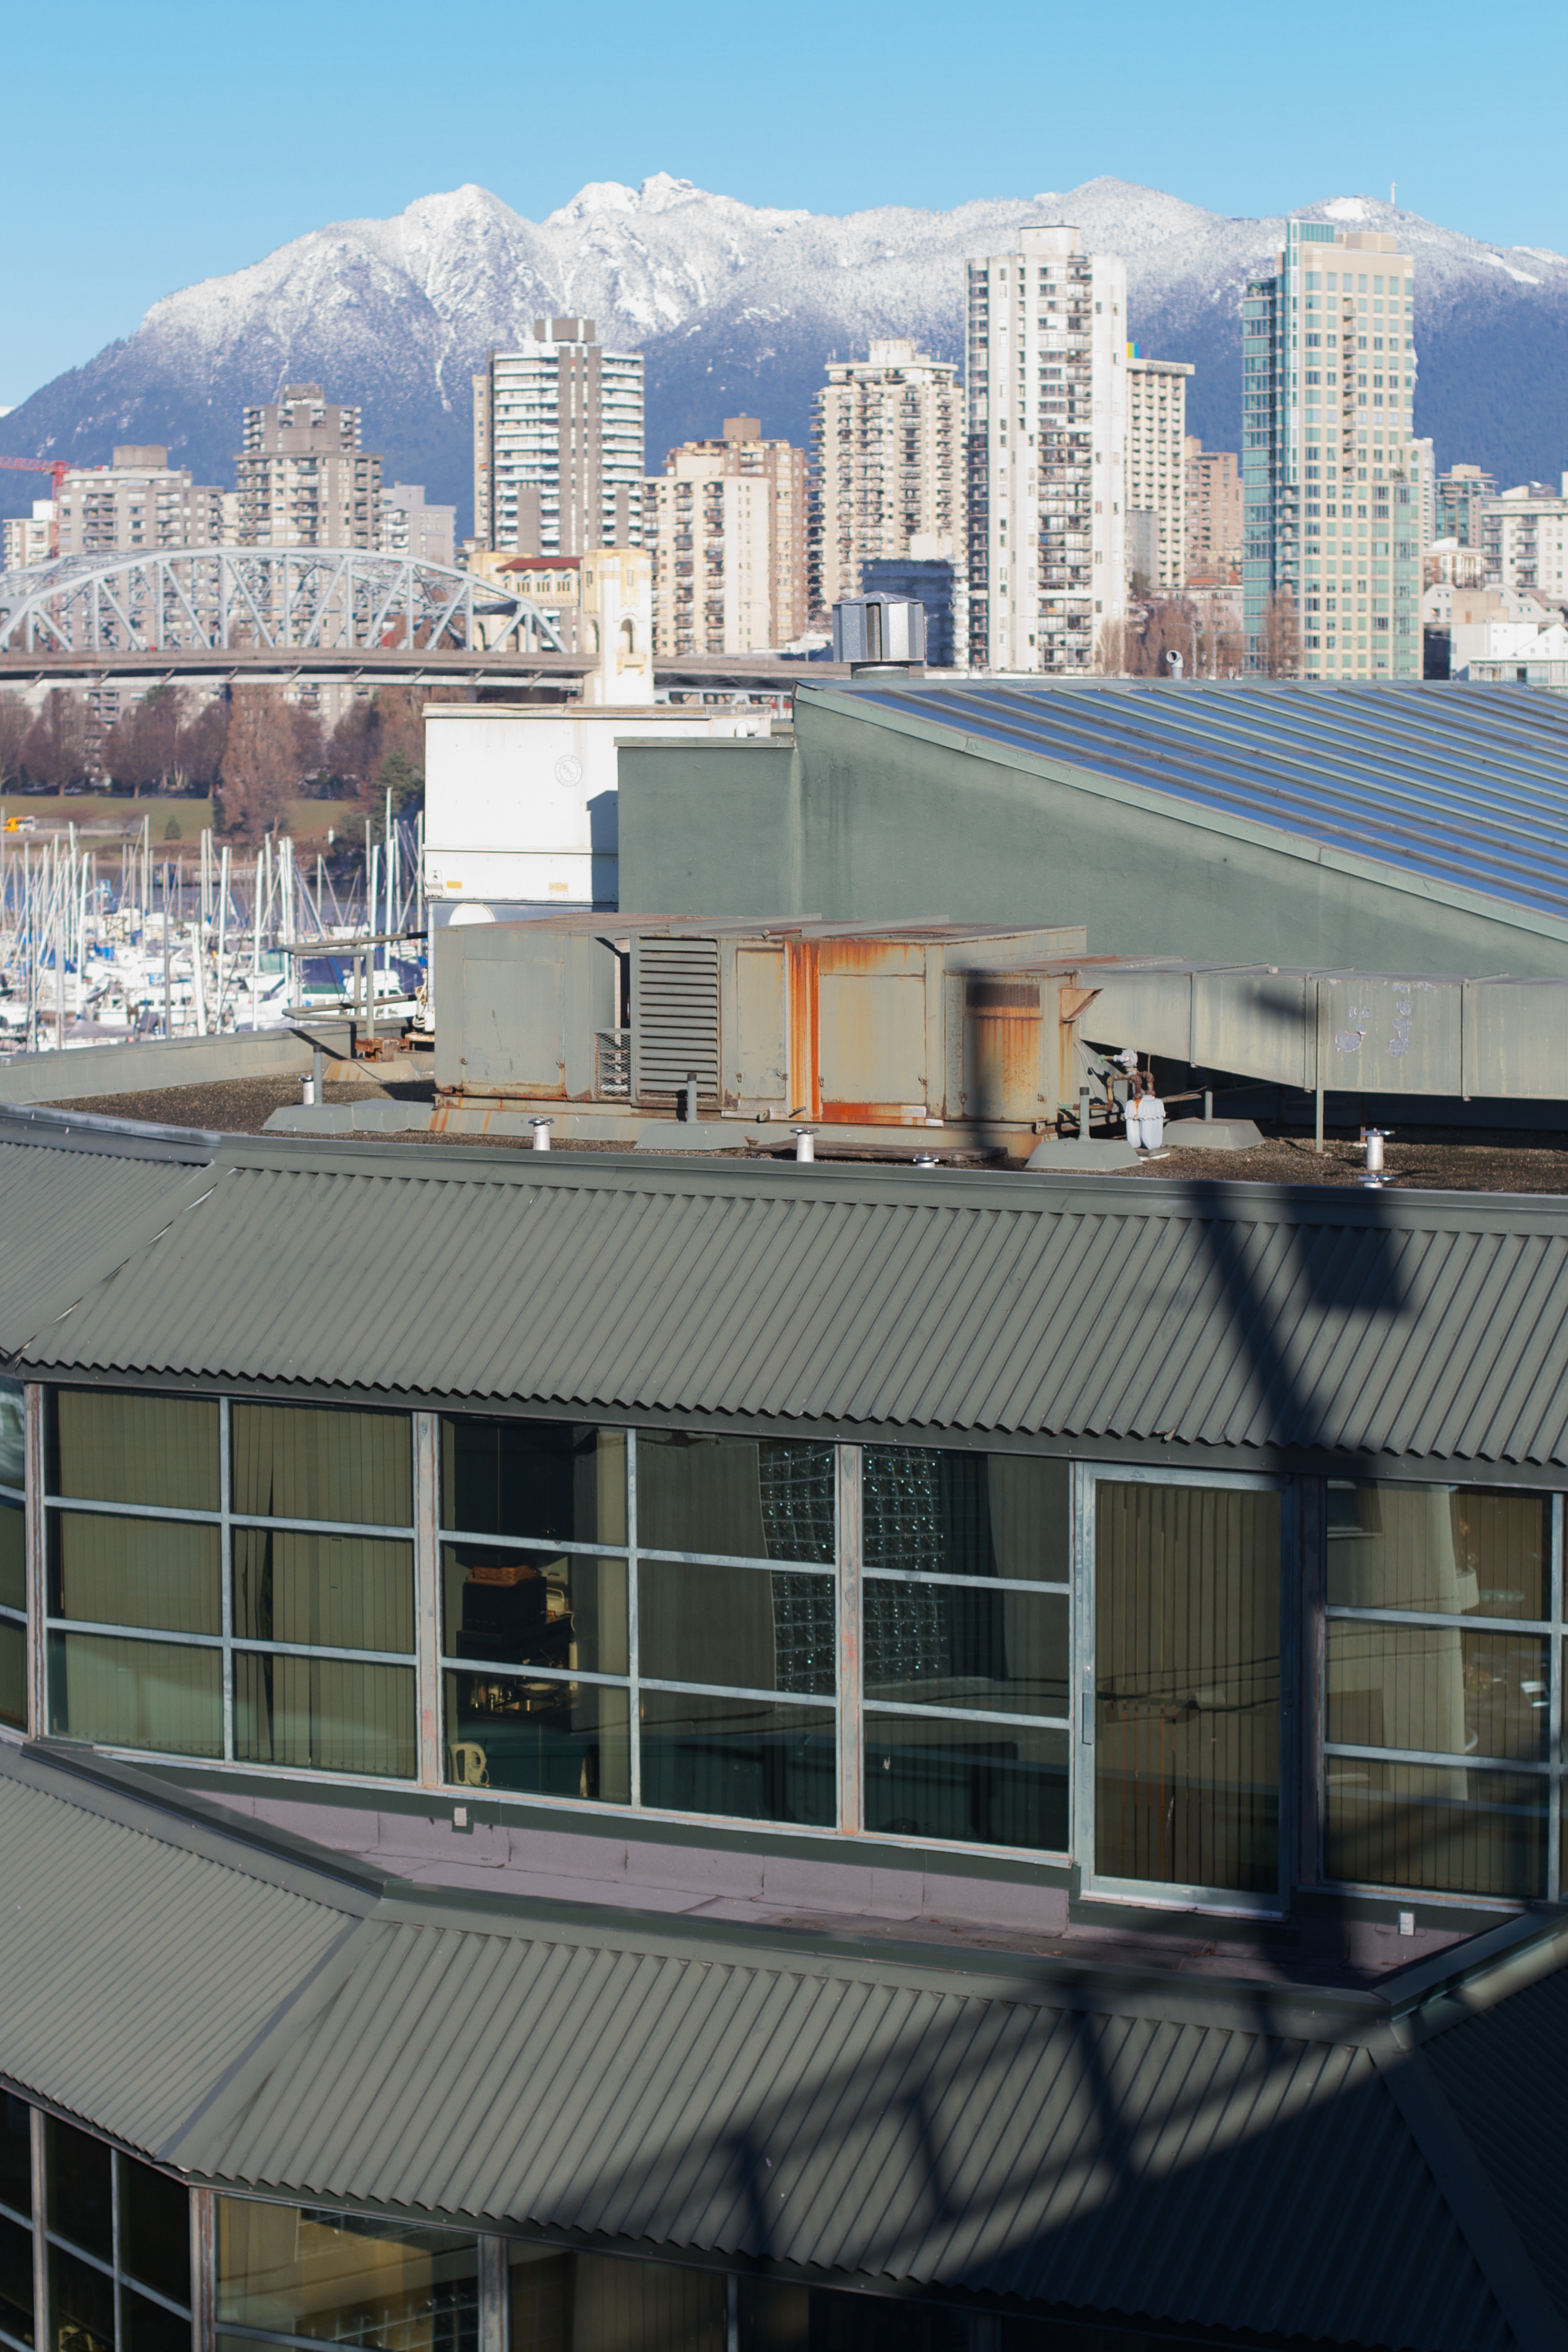
architecture, skyline, house, roof, building, city, skyscraper, downtown, facade, apartment, tower block, condominium, neighbourhood, urban area, residential area, human settlement